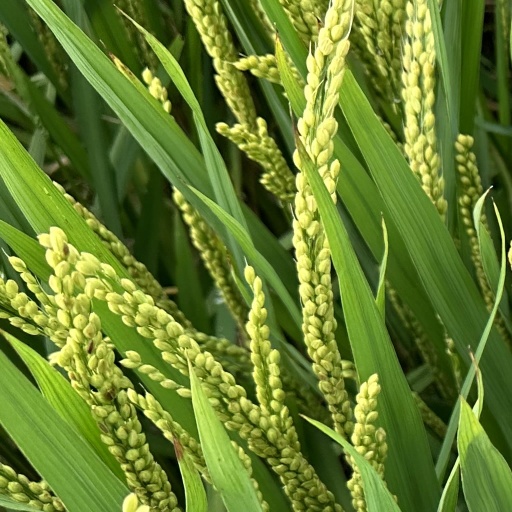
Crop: rice